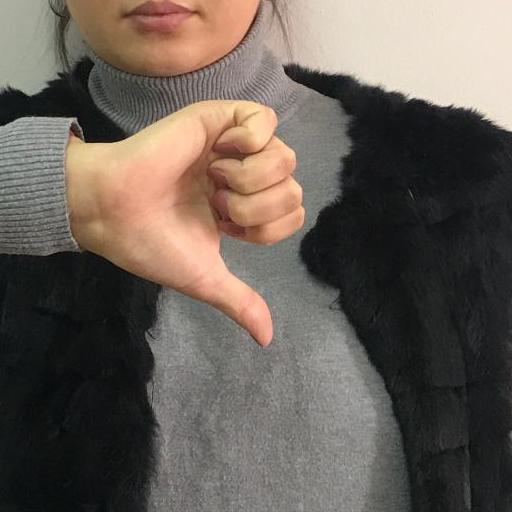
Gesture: dislike